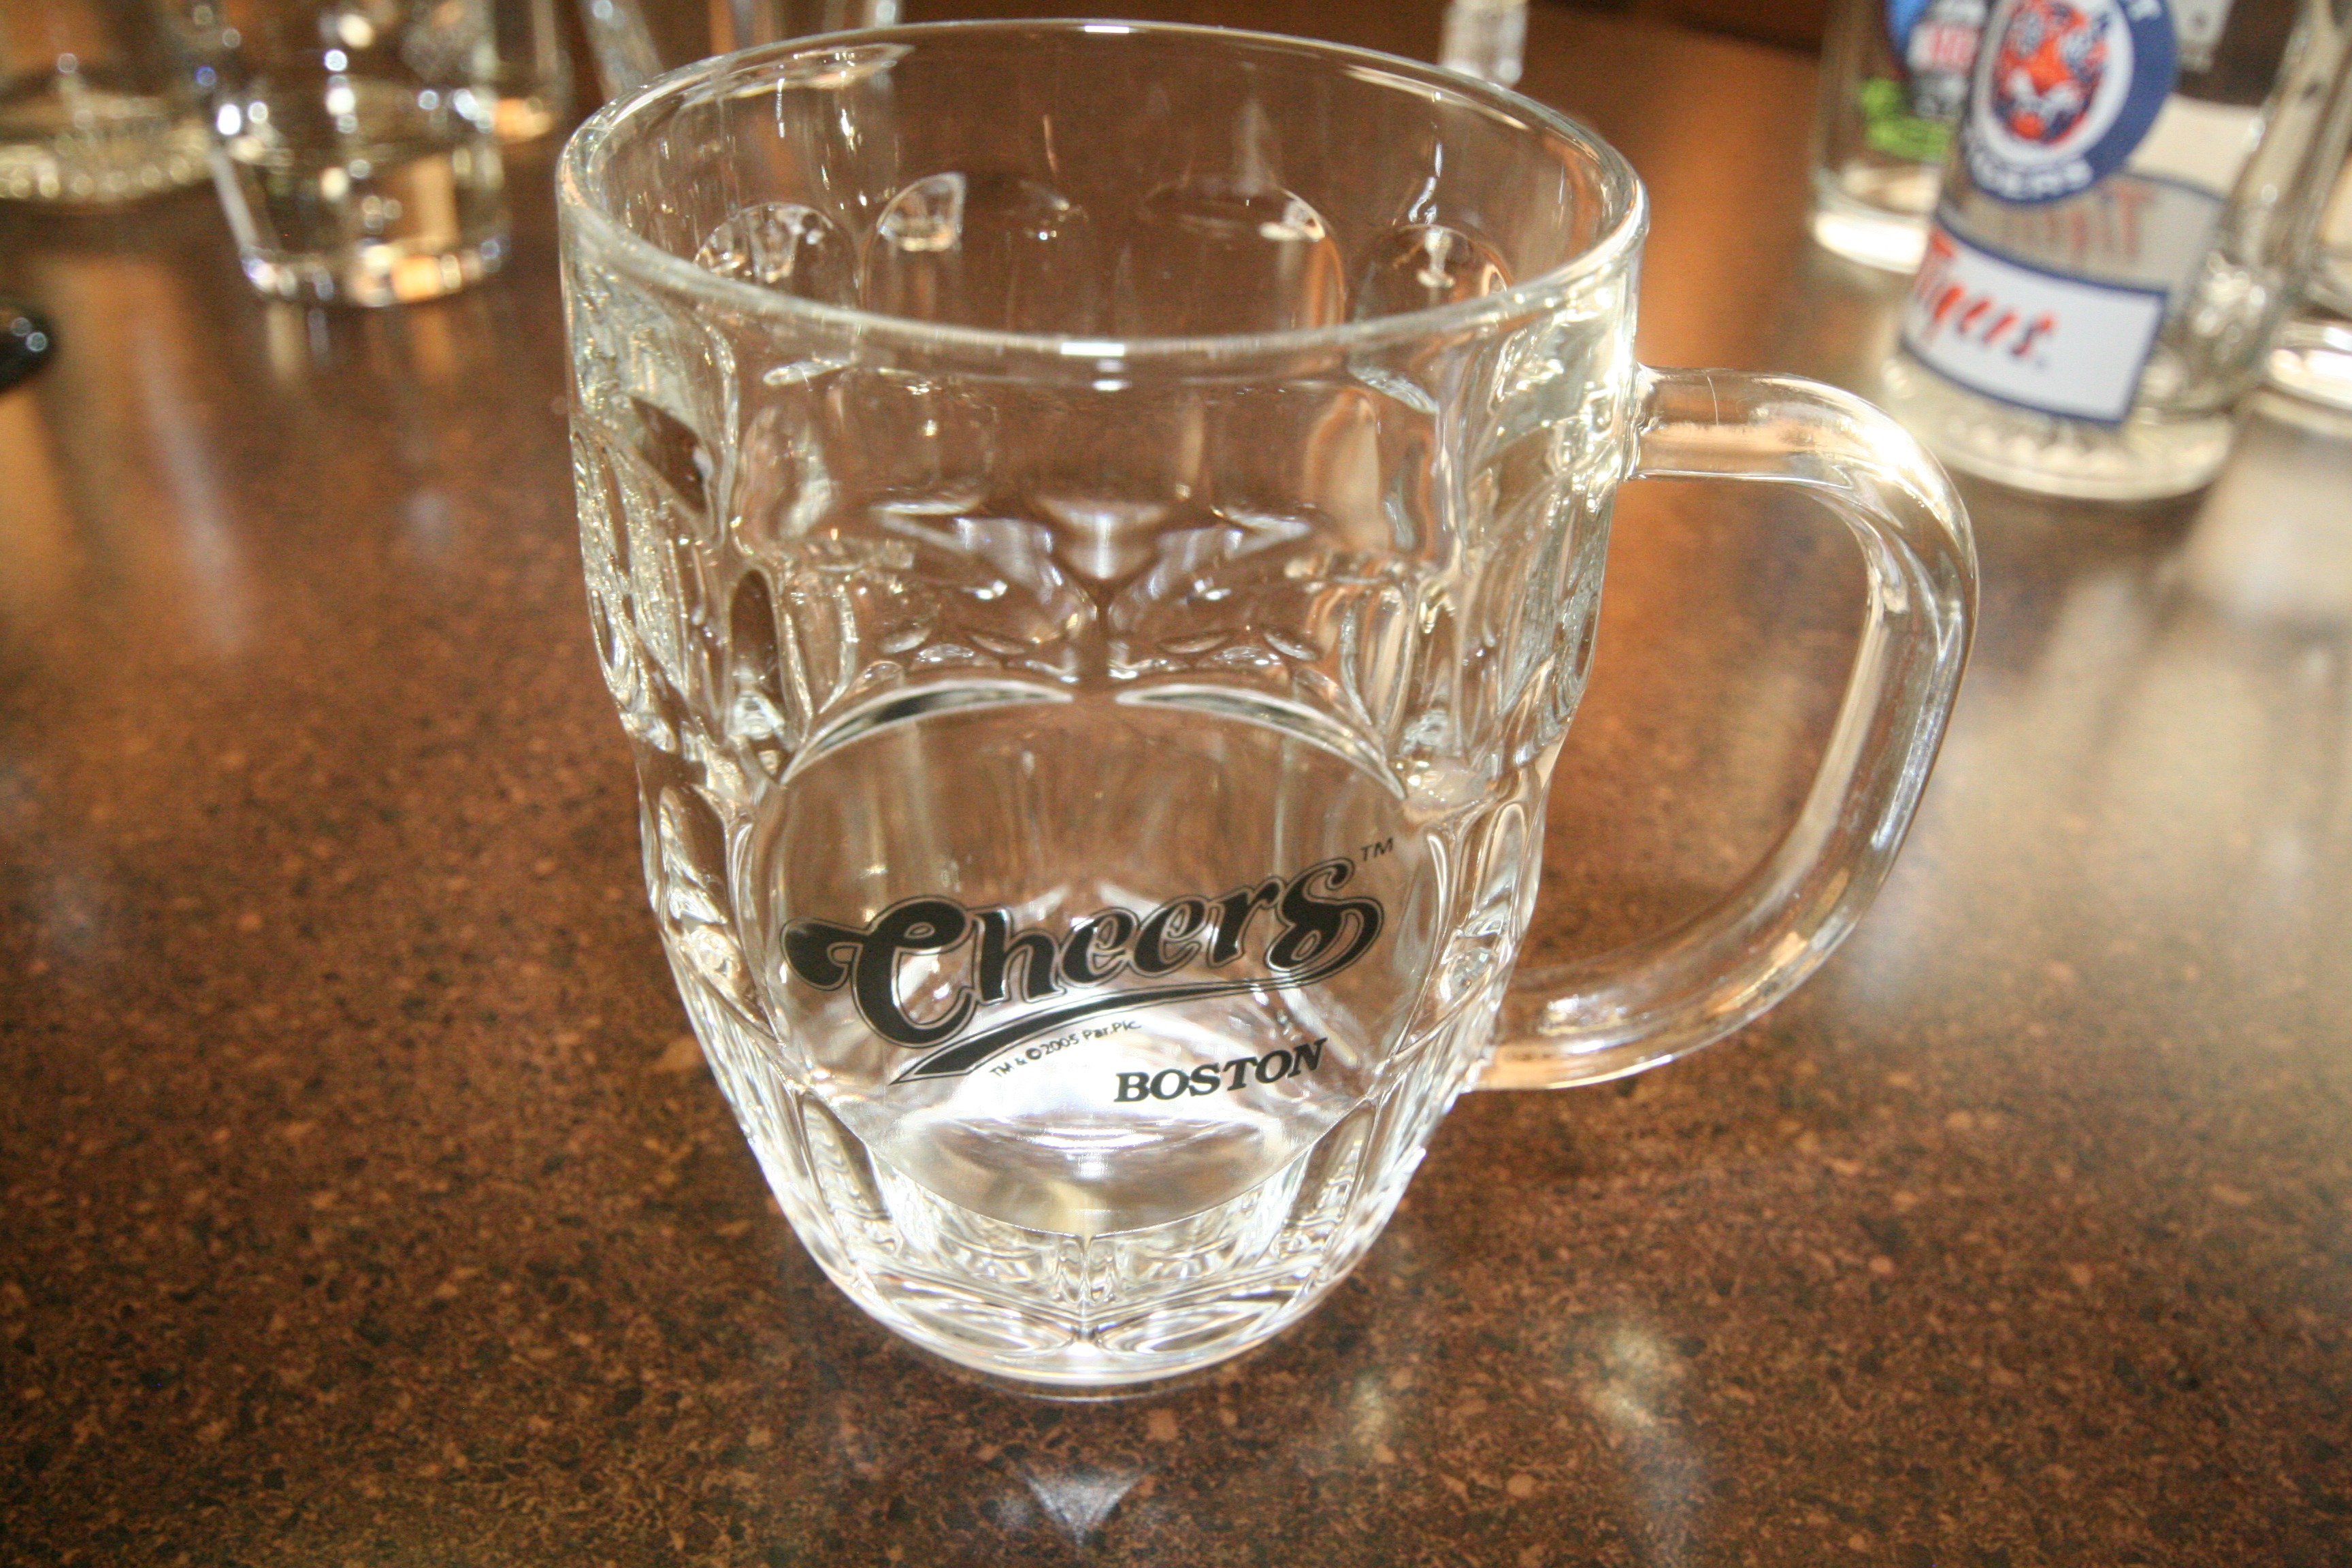
glass, restaurant, bar, beverage, drink, mug, lighting, material, wine glass, whisky, pub, stemware, distilled beverage, pint us, pint glass, drinkware, cheers mug